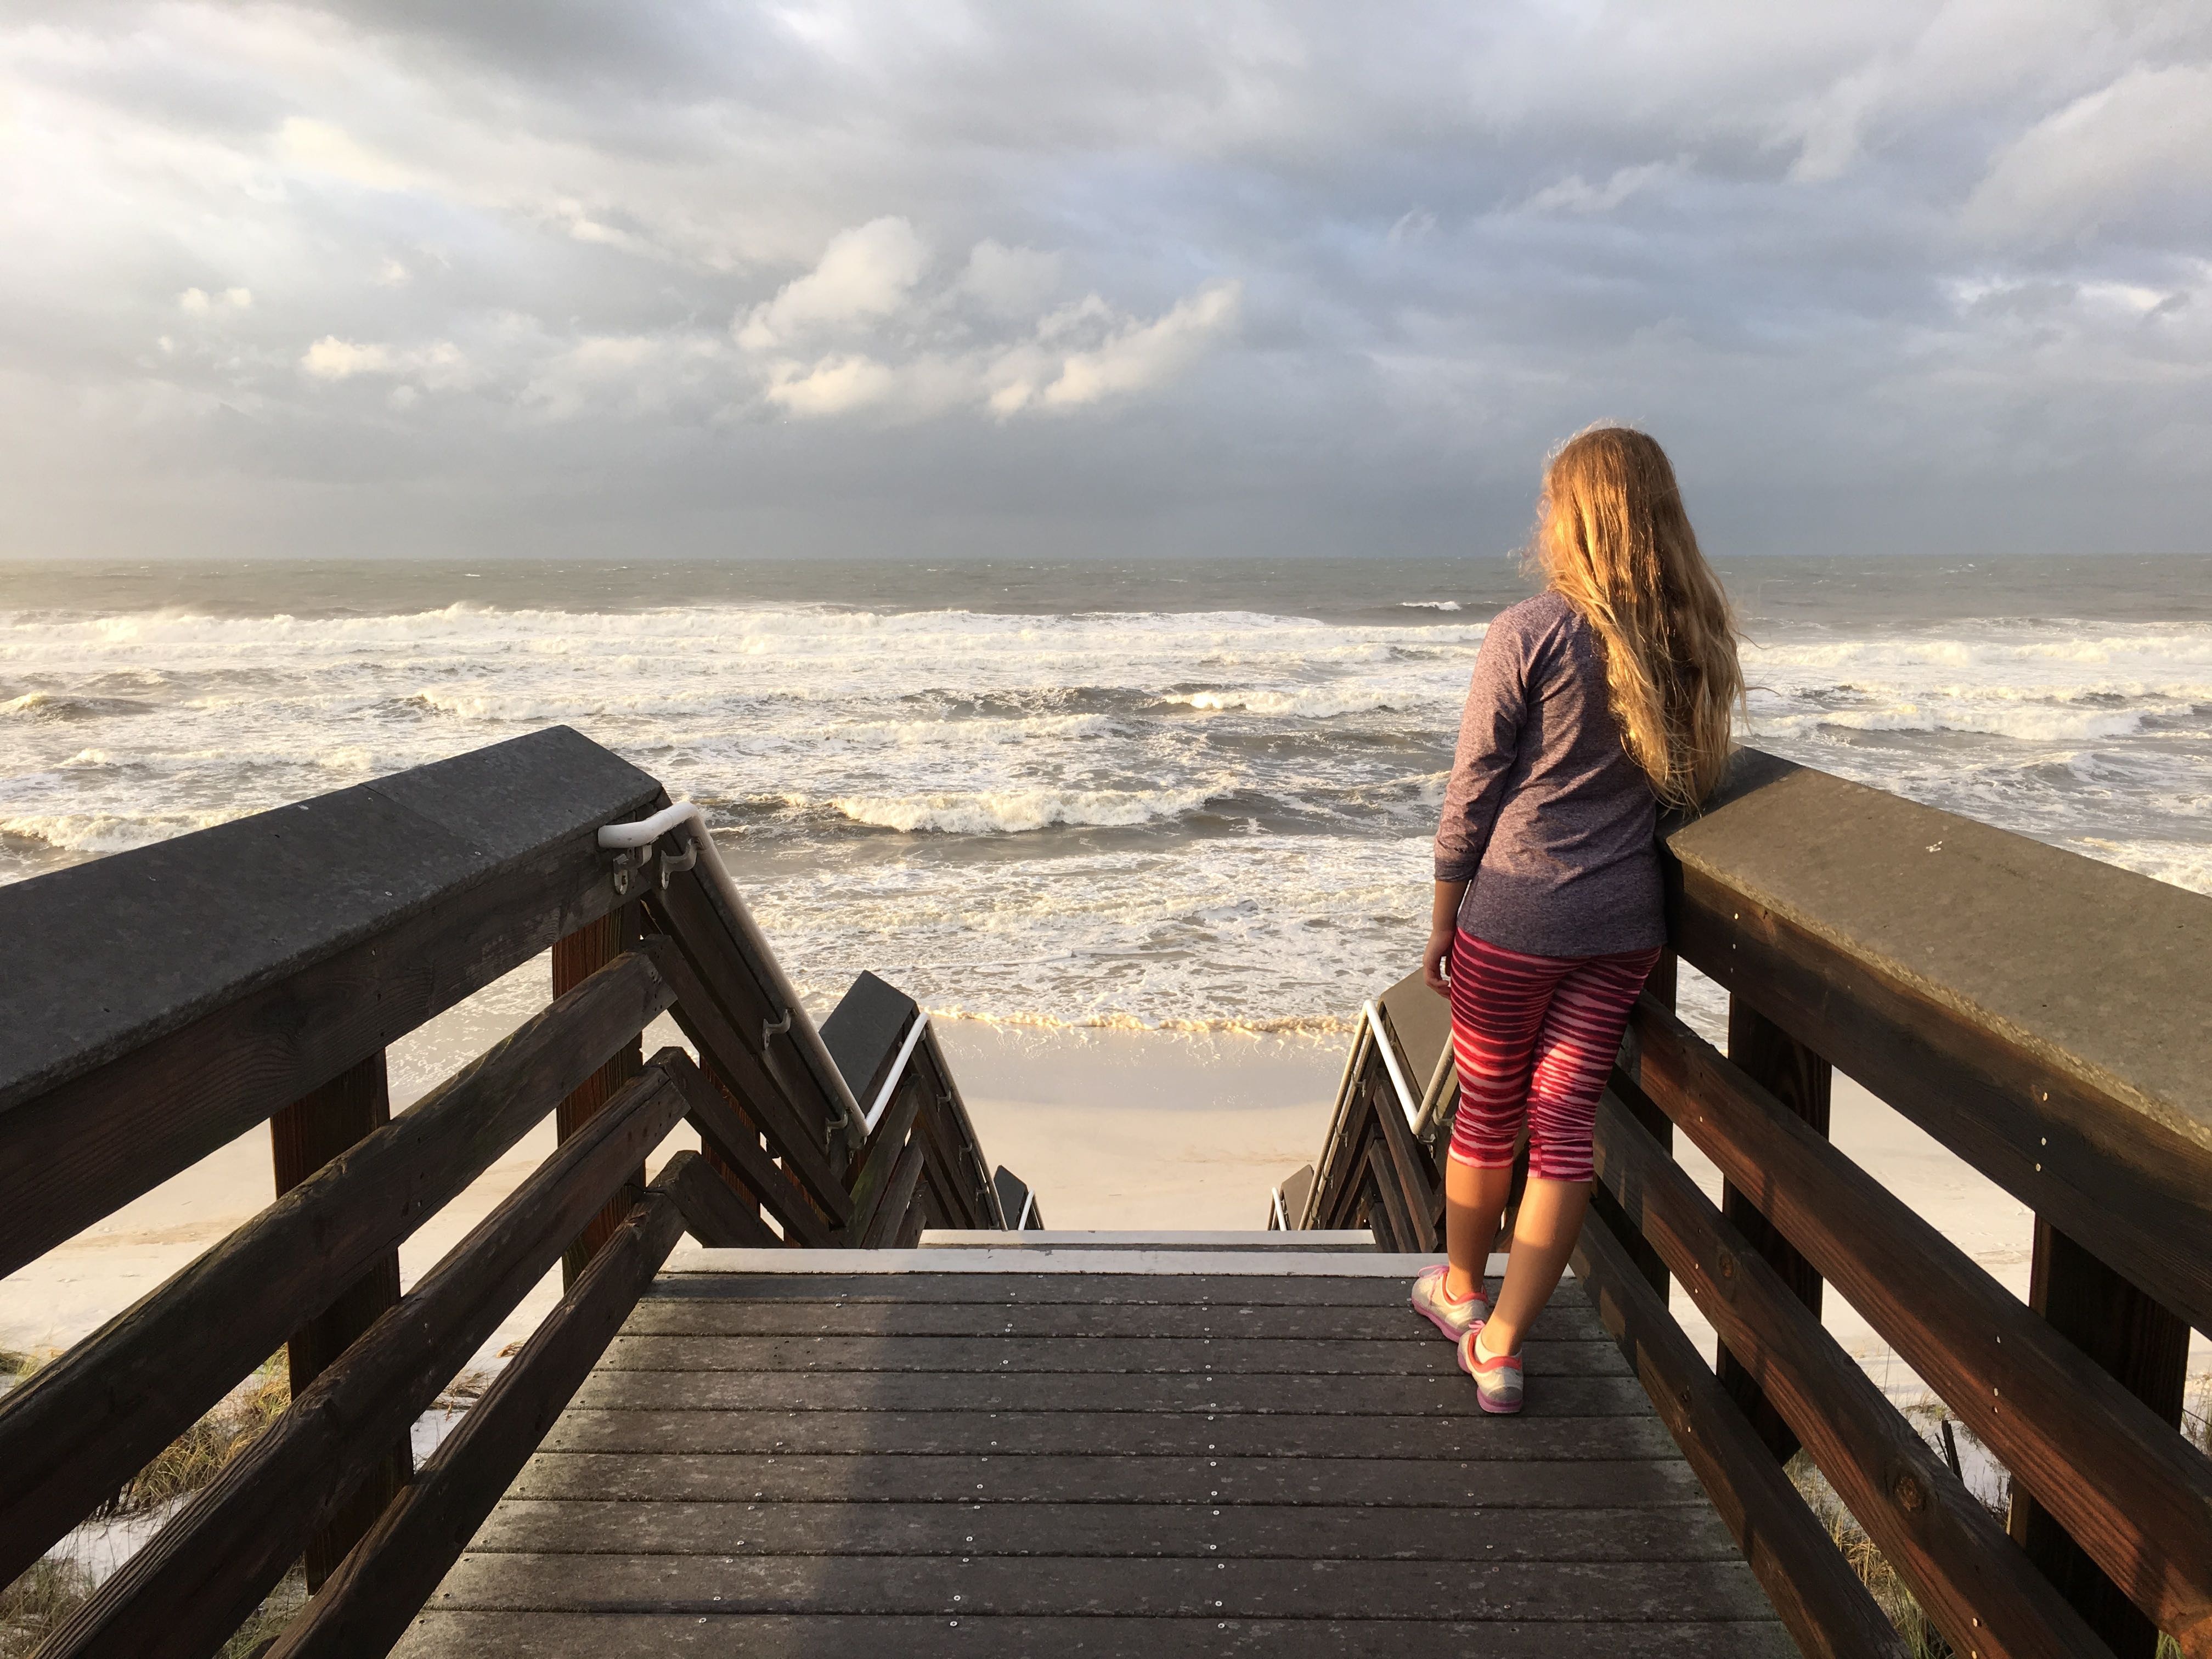
beach, sea, coast, nature, sand, rock, ocean, horizon, sunset, sunlight, morning, shore, pier, vacation, travel, thinking, surf, bay, pensive, ocean wave, waves, ocean waves